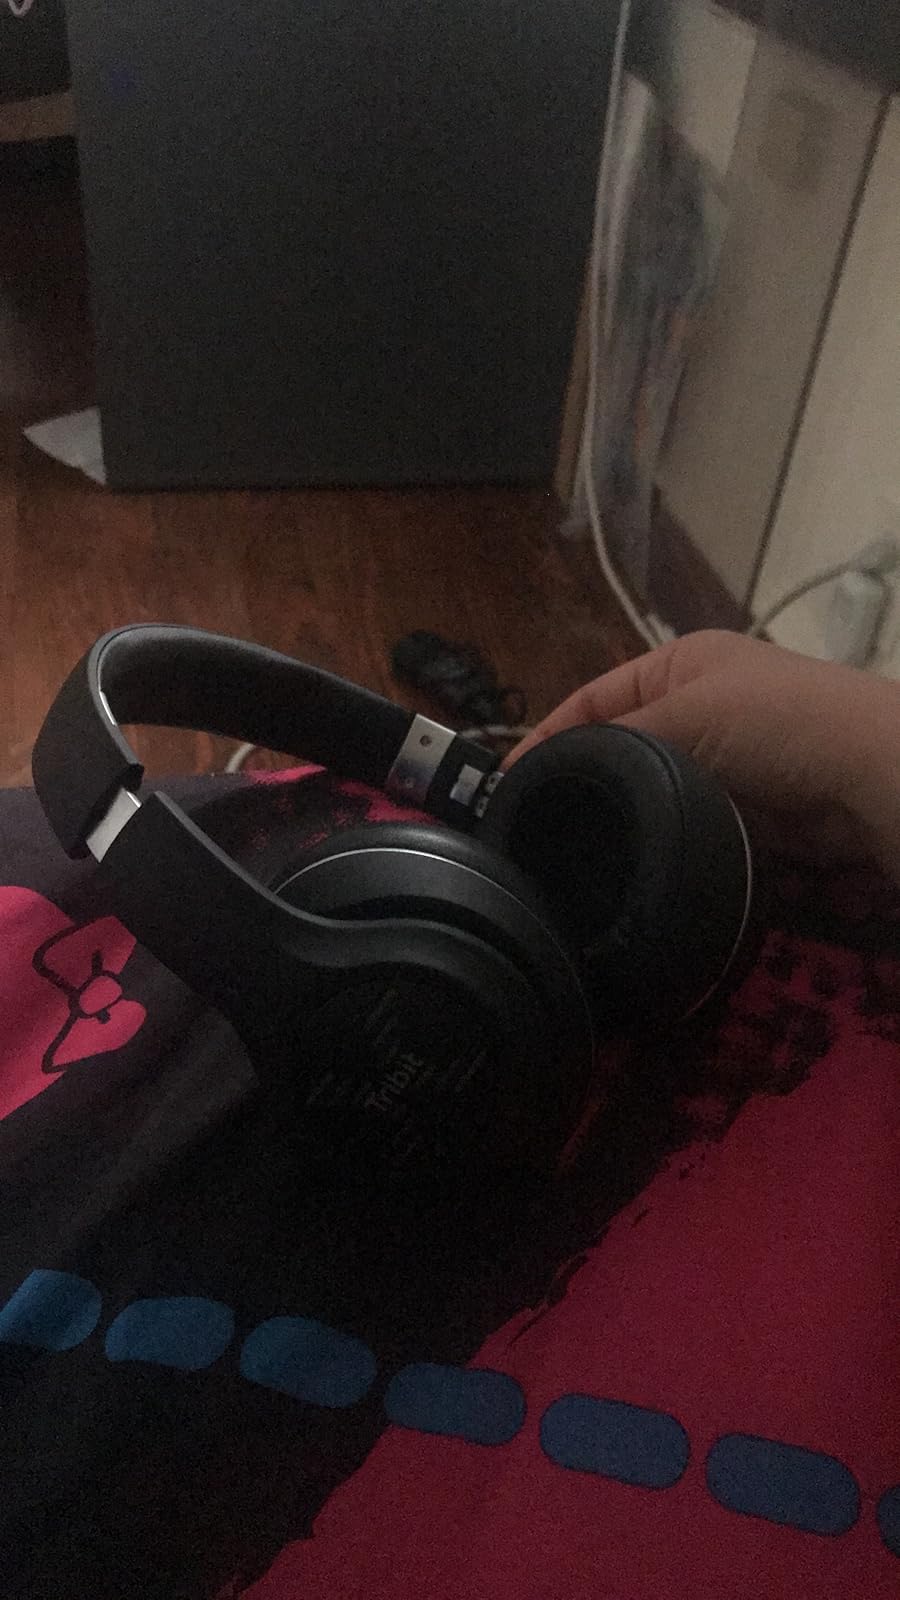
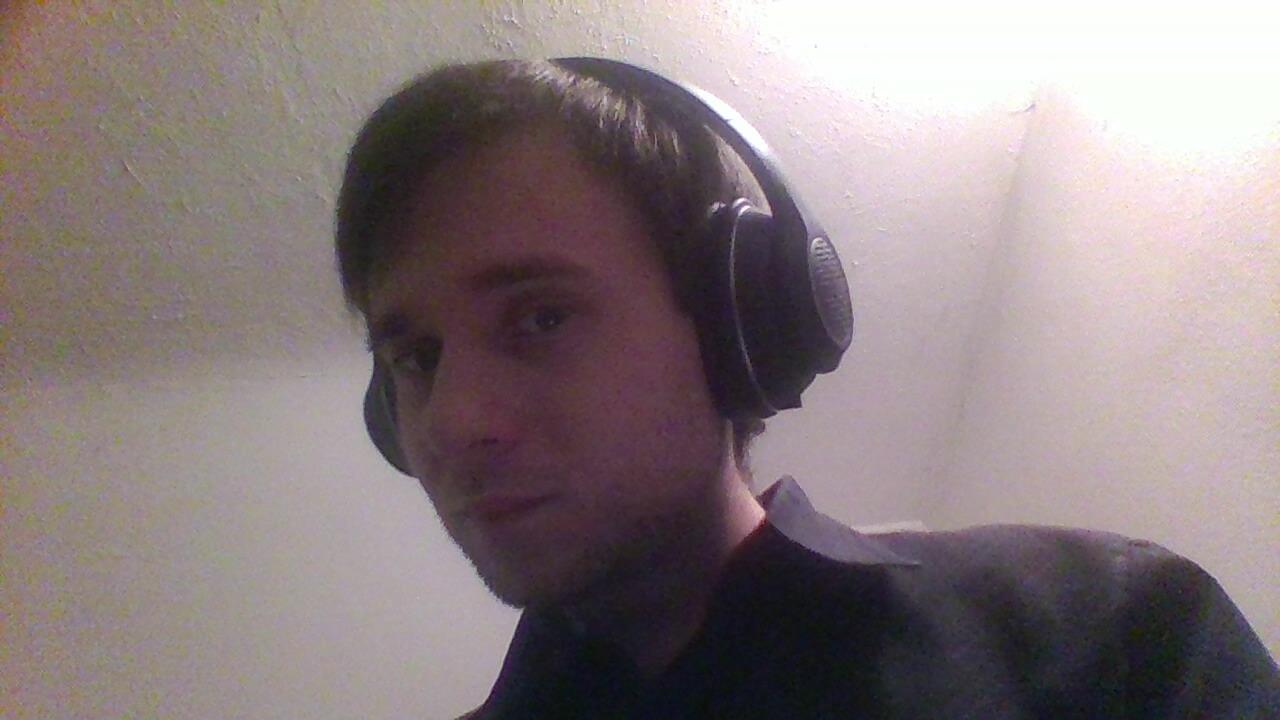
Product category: headphones
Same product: yes